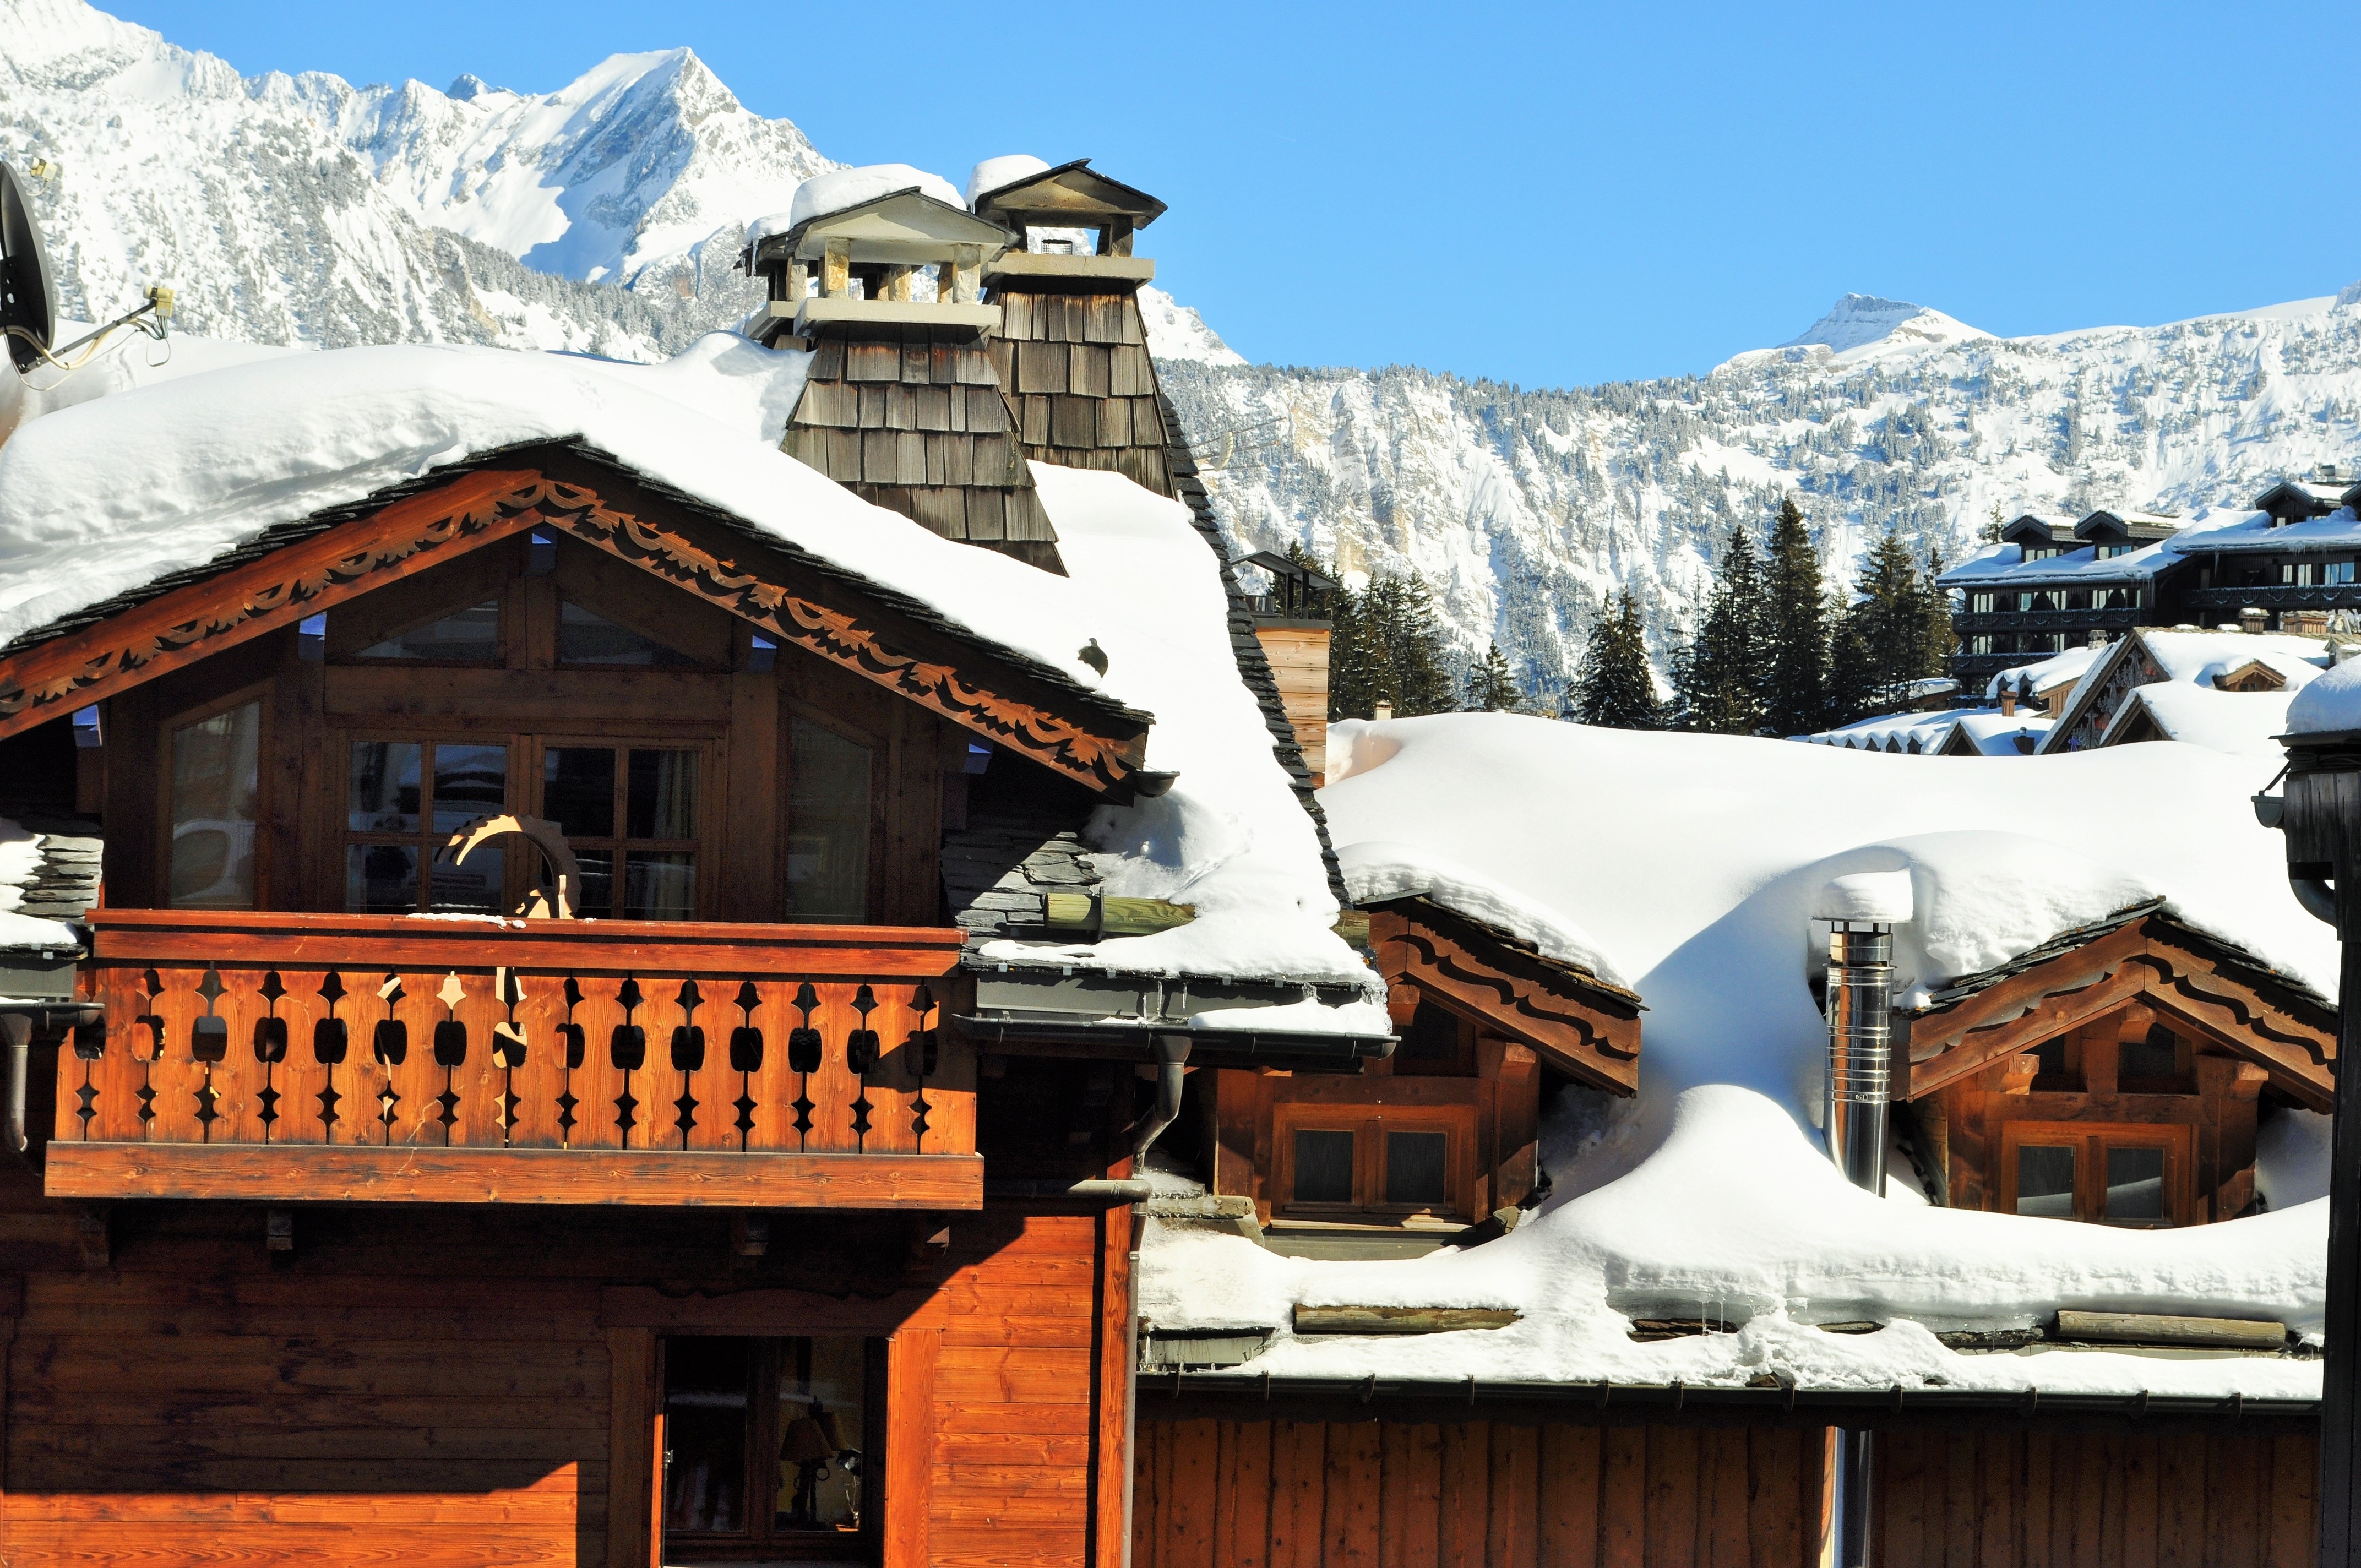
landscape, nature, mountain, snow, winter, white, town, mountain range, france, snowy, fir, season, summit, mountaineering, winter landscape, chair lift, resort, alps, ski, mountain village, high alps, haute savoie, courchevel, chalets, les 3 vall es